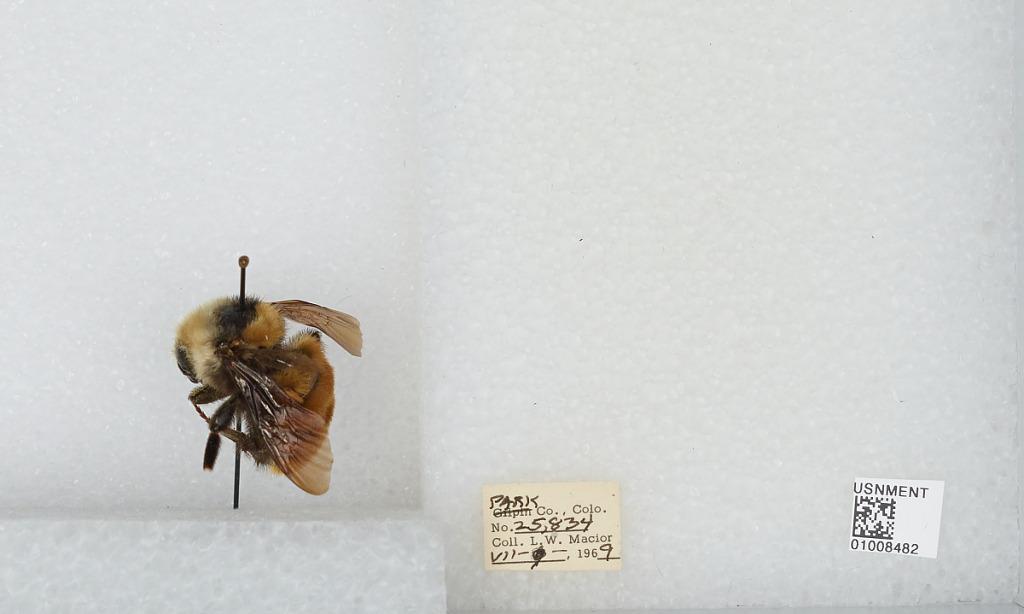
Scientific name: Bombus (Subterraneobombus) appositus Cresson
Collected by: L. Macior
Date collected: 1969-7-9
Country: United States
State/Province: Colorado
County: Park
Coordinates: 39.12, -105.71